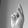
ASL letter: K